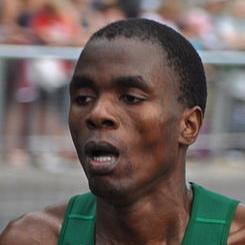
Age: 29